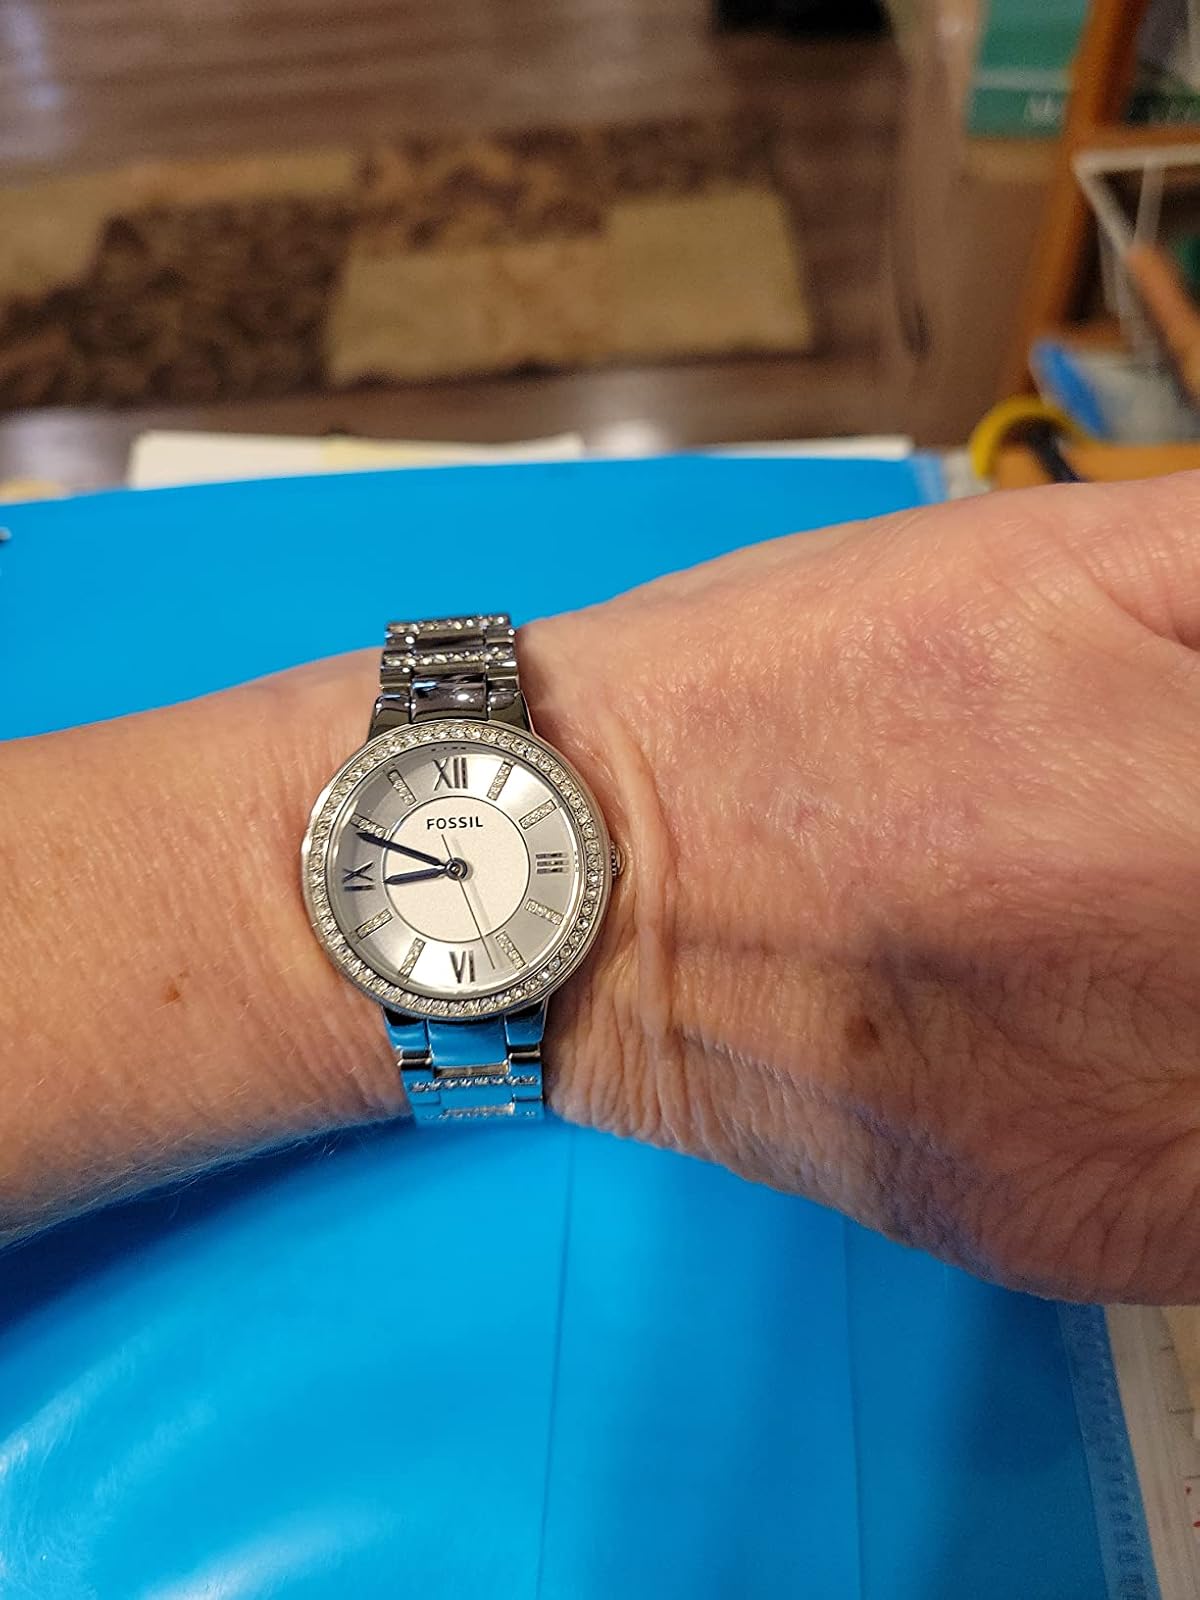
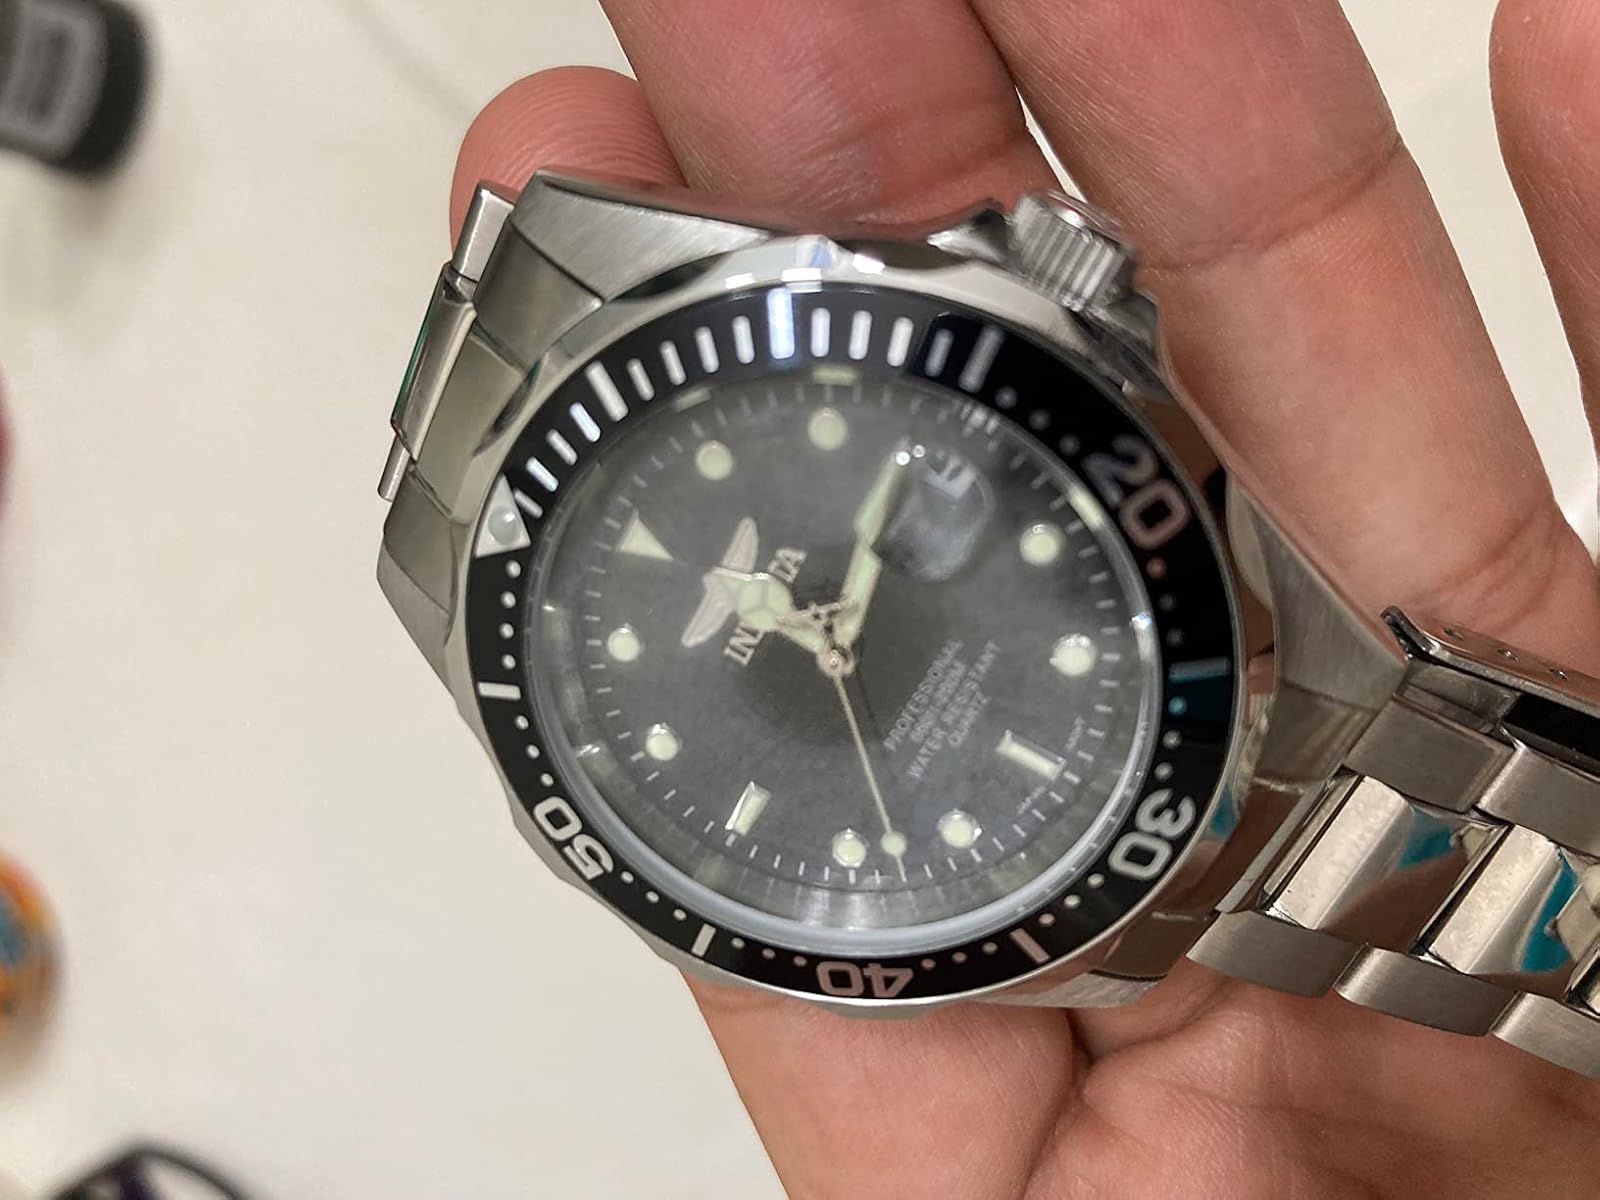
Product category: accessories_watch
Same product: no